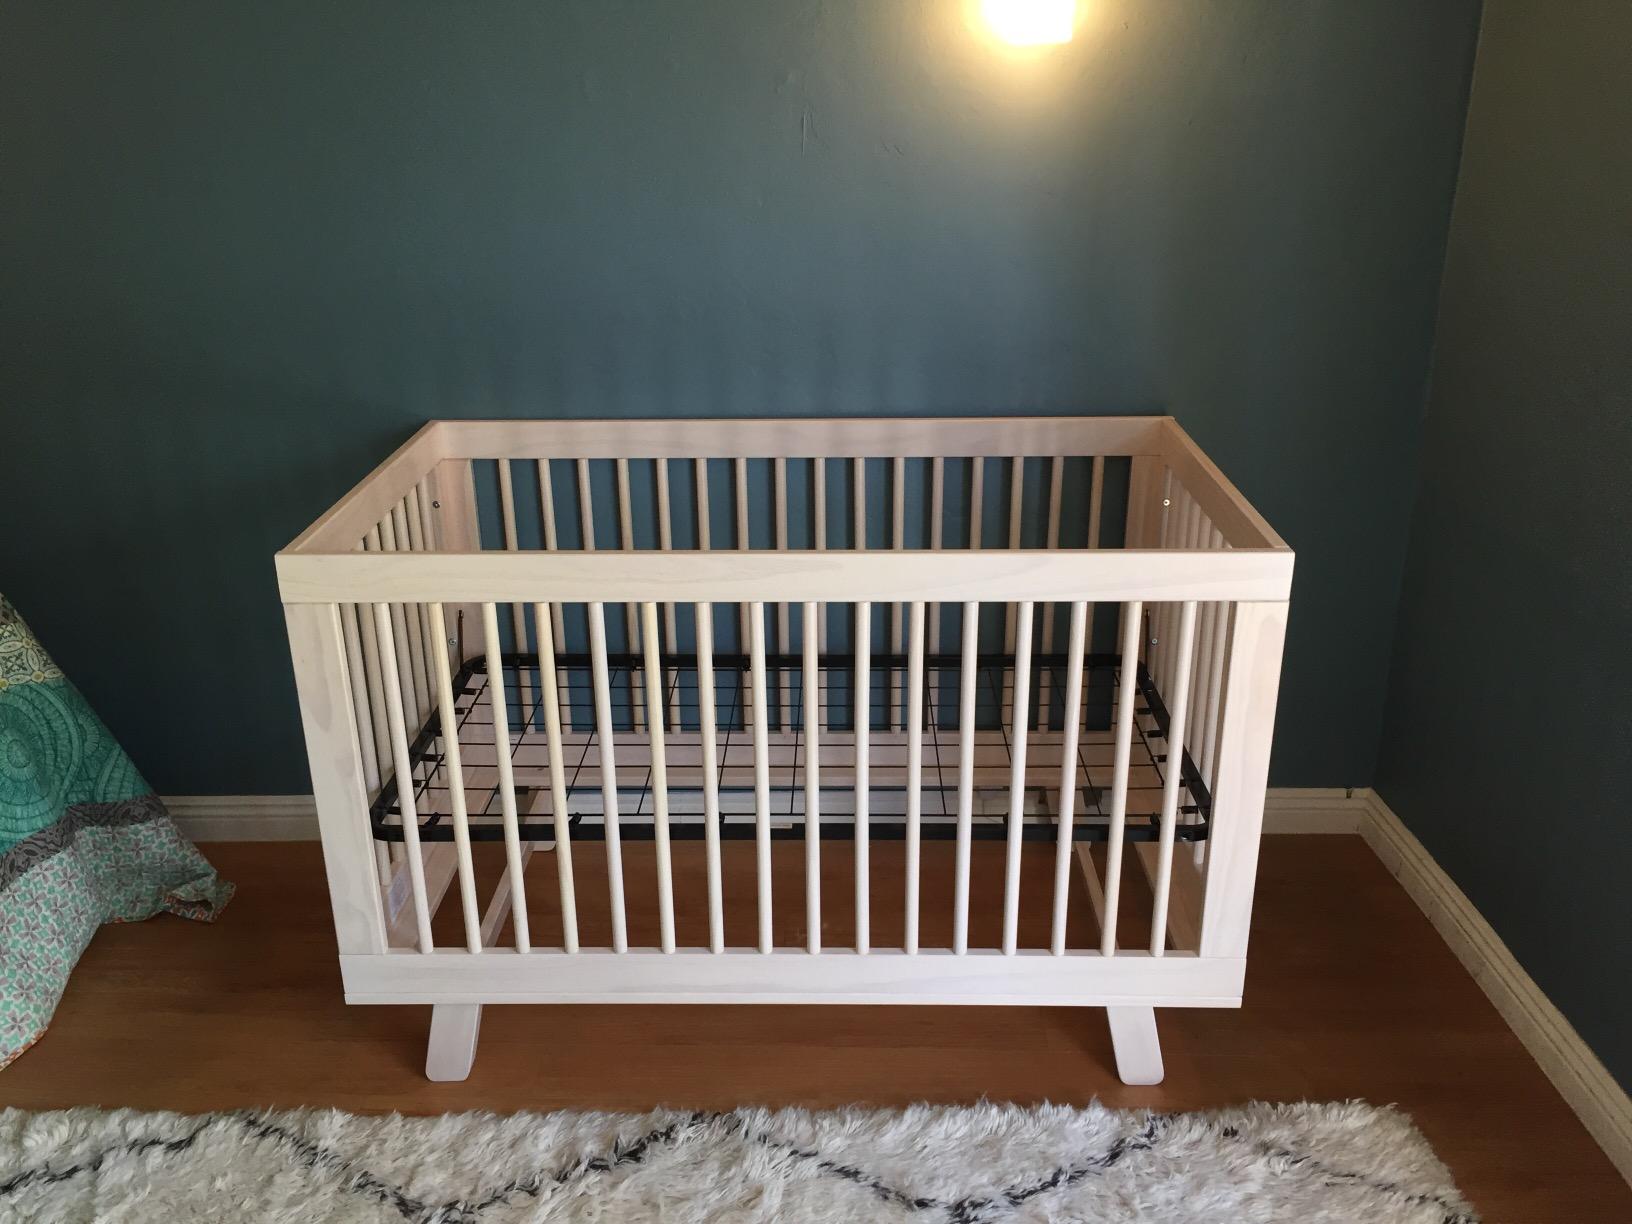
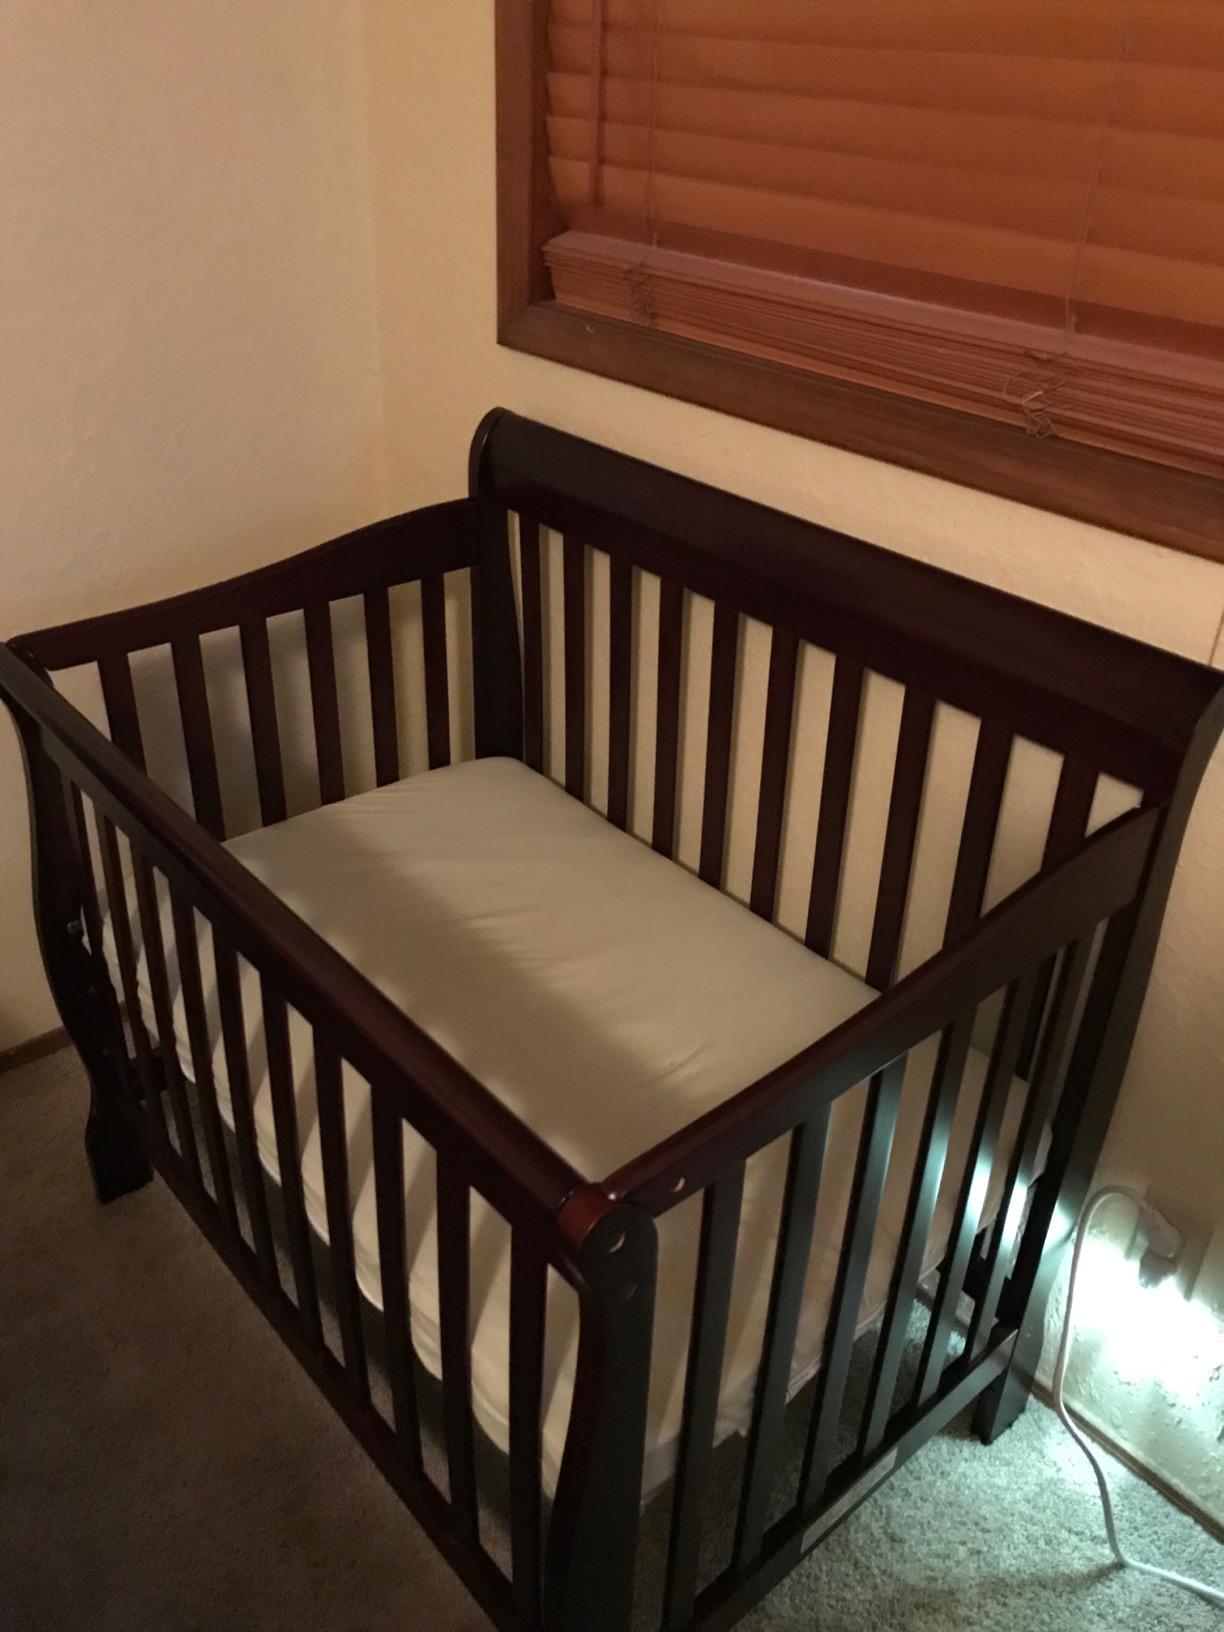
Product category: products_crib
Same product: no